One Man and His Hob

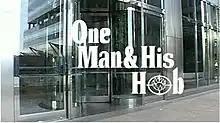
A One Man and His Hob Titlecard

One Man and His Hob was a British cookery show on the digital channel Taste TV. Celebrity chef Aldo Zilli traveled across the UK, preparing food on a single travel cooker. Using local ingredients and enlisting the help of passers-by, he cooked at outdoor venues around the country, taking inspiration from each location.